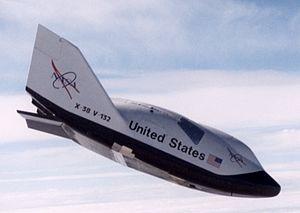
Le X-38 de la NASA, est un prototype/démonstrateur de navette spatiale lié au projet de vaisseau spatial américain Crew Return Vehicle. Le projet de X-38 est abandonné en mars 2002.
Les avions-X, ou X-planes en anglais, sont une série d'aéronefs expérimentaux, développés par les États-Unis en vue d'étudier et de développer des technologies novatrices ou de nouveaux concepts aérodynamiques. Certains de ces appareils, comme les Bell X-1 et North American X-15 ont été très médiatisés, le plus souvent pour faire valoir l'avance technologique américaine, d'autres comme le X-16 ont été entourés du plus grand secret. Le premier avion-X, le Bell X-1 fut piloté par Chuck Yeager le 19 janvier 1946.
Les composites à matrice céramique ou CMC sont des matériaux composites faisant partie des céramiques techniques. Ils sont caractérisés par un ensemble de fibres céramiques incorporées dans une matrice également céramique. Fibres et matrice peuvent en principe être constituées de toutes les céramiques connues, en y incluant même le carbone.
Le Crew Return Vehicle est un projet de vaisseau spatial de la NASA spécifiquement étudié pour l'évacuation en cas d'urgence de l'équipage de la Station spatiale internationale. Un grand nombre de propositions sont étudiées à compter des années 1990 allant parfois jusqu'au développement de démonstrateurs comme le corps portant X-38 mais aucune de ces propositions n'aboutit pour des raisons financières. Le dernier projet lancé en 2010 porte sur le développement d'une version du vaisseau Orion destinée au rapatriement de l'ensemble de l'équipage. Depuis les débuts de la Station spatiale internationale le vaisseau Soyouz joue ce rôle. Deux vaisseaux Soyouz sont en permanence amarrés pour permettre l'évacuation des six membres de l'équipage permanent de la station.